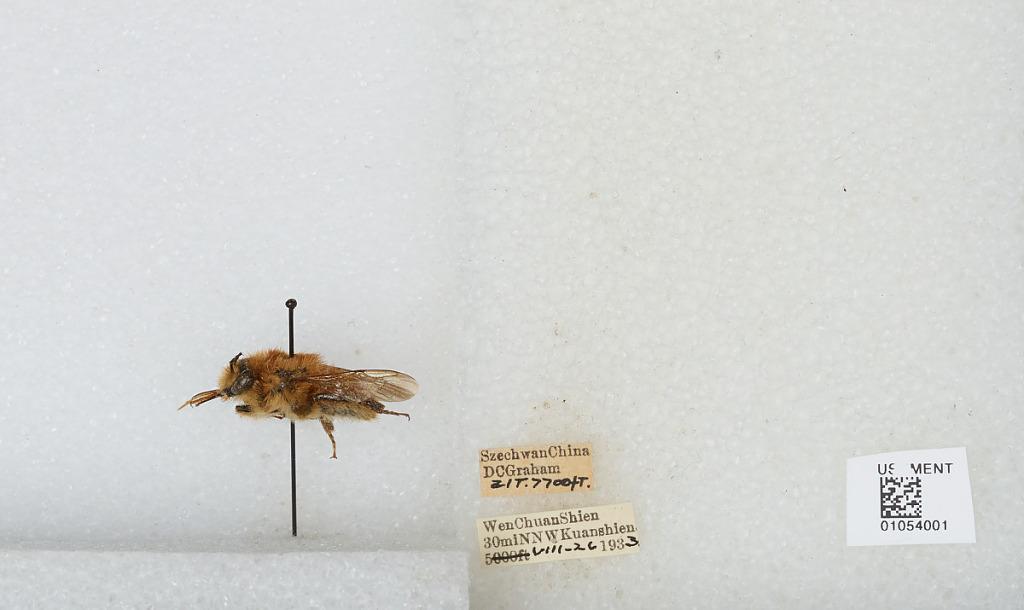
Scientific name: Bombus sp.
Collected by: D. Graham
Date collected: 1933-8-26
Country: China
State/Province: Sichuan
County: Wenchuan Xian
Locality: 30 miles NNW Kuanshien